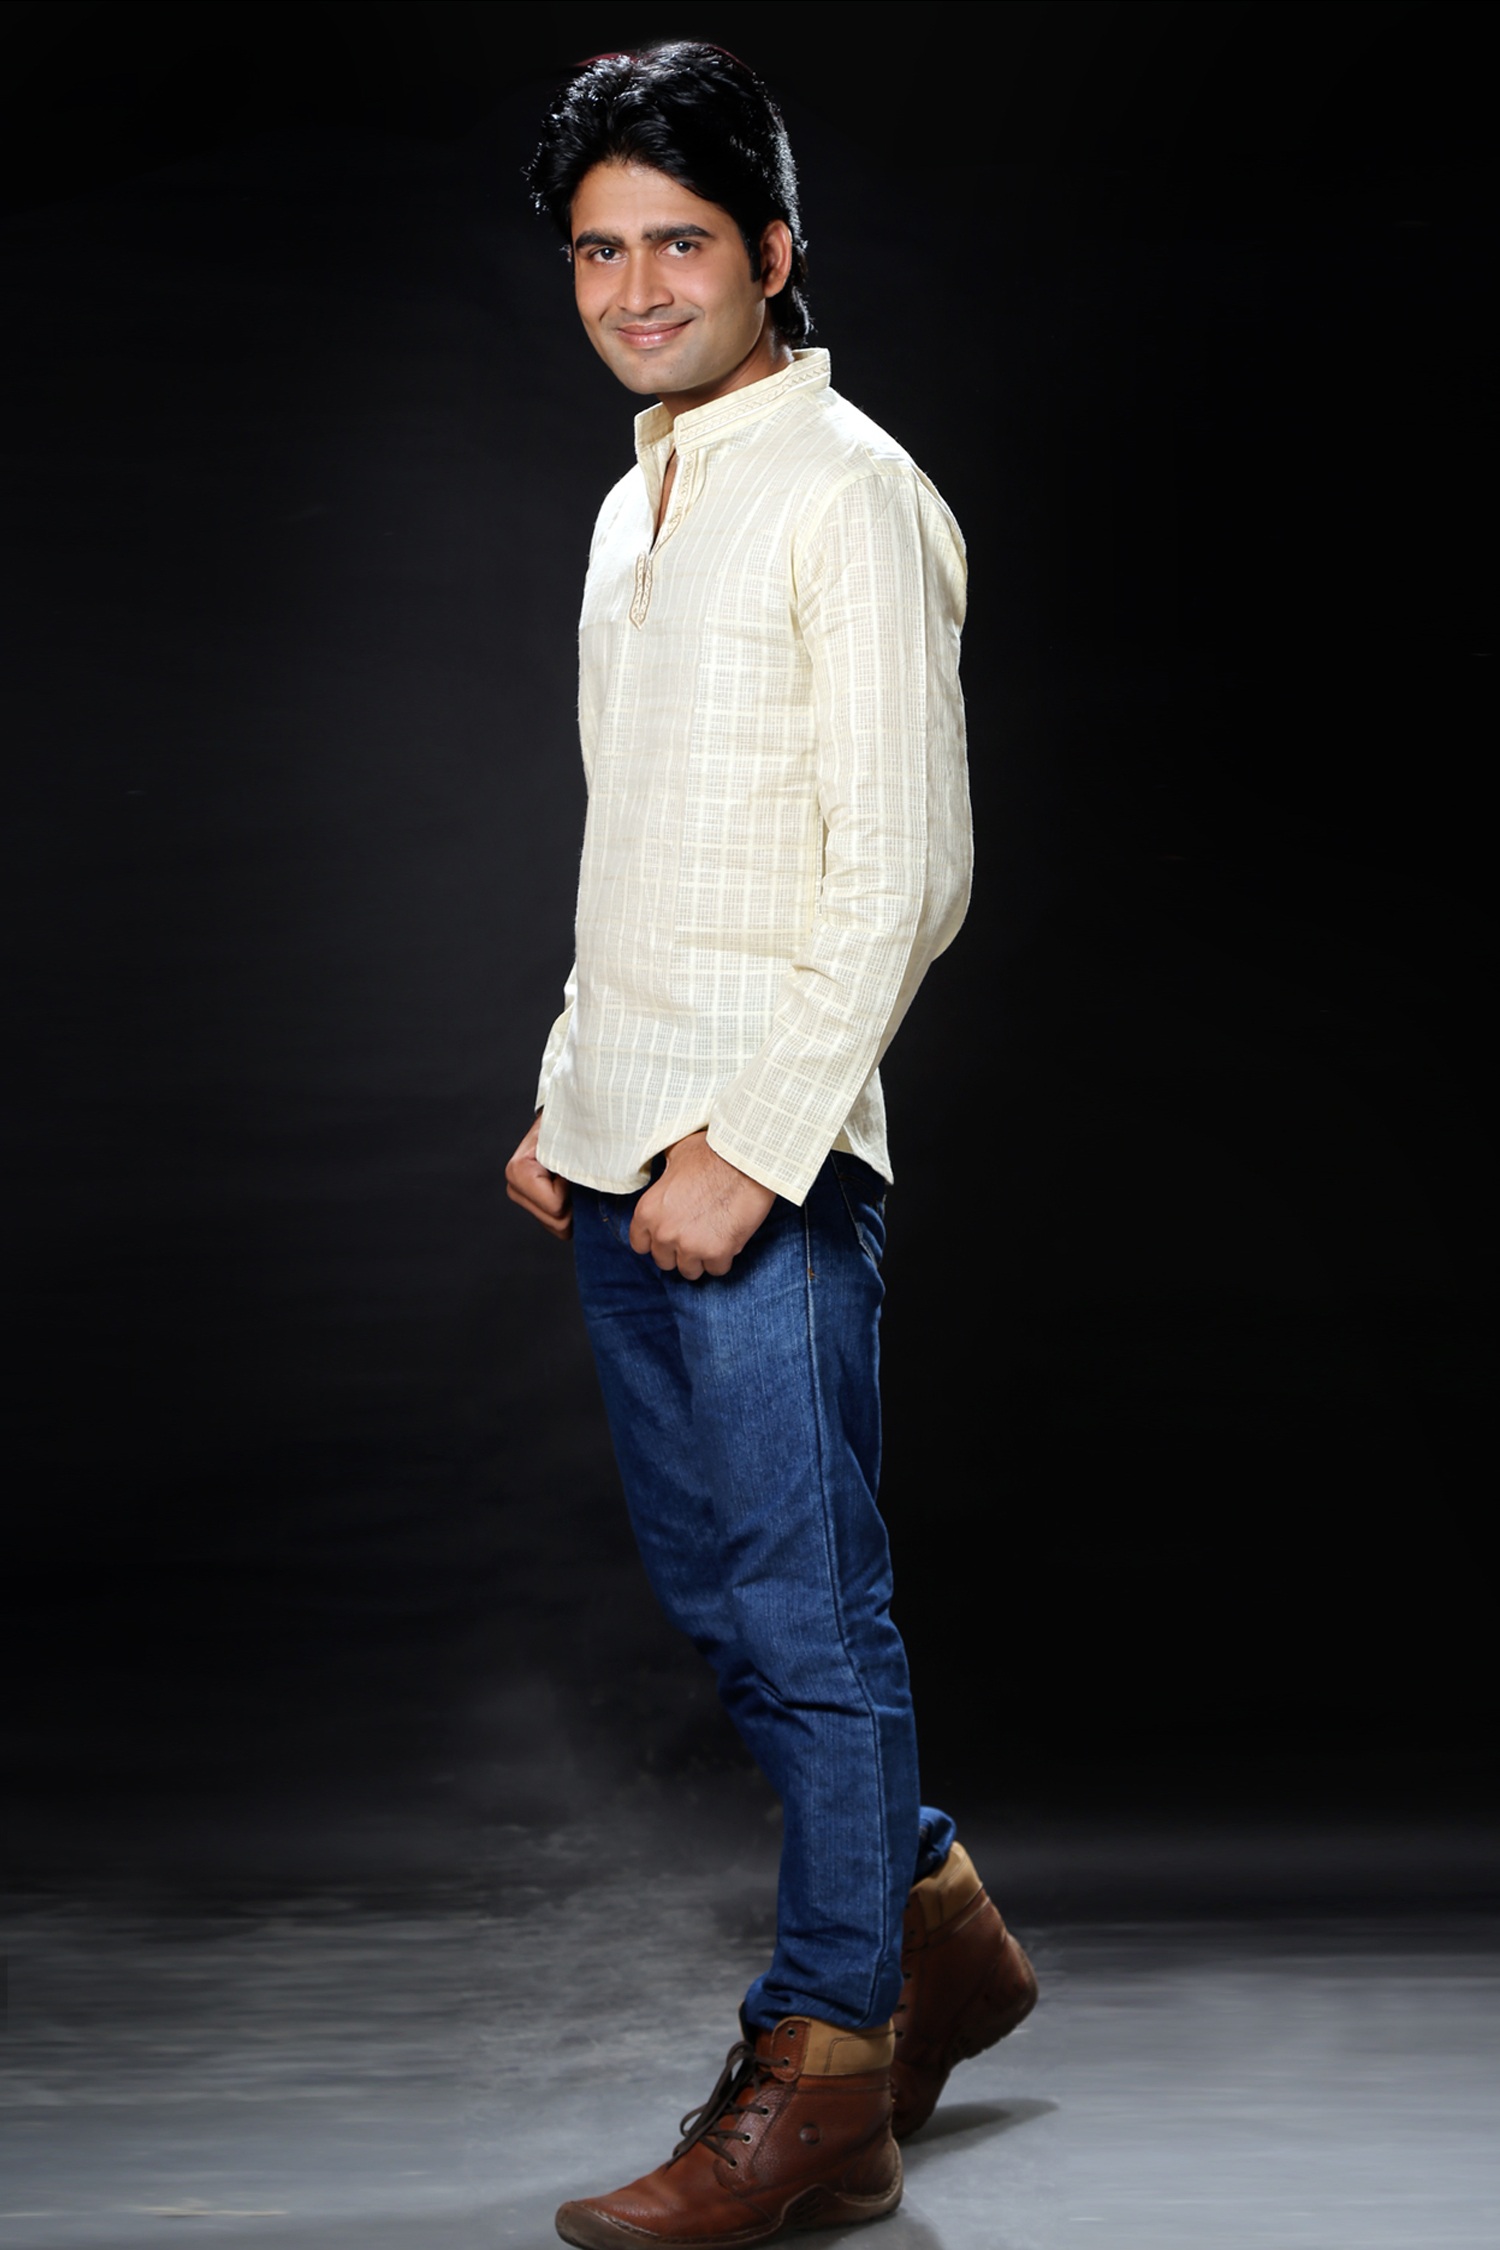
model, spring, youth, fashion, textile, happy, runway, style, indian, attractive, glamour, photo shoot, male person, fashion show